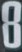
Number: 8